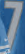
Number: 7